Elizabeth Polunin

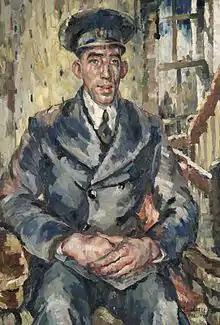
"Divisional Officer Twyman" (1942) (Art.IWM ART LD 1898)

Polunin was born in Ashford, Kent and when she was aged 17 she went to Paris to study art at the Académie Colarossi under Lucien Simon and at the École des Beaux-Arts. Polunin continued her education at a private art school in Saint Petersburg where she was taught by Léon Bakst before she returned to England, where she studied under Walter Sickert at the Westminster School of Art.